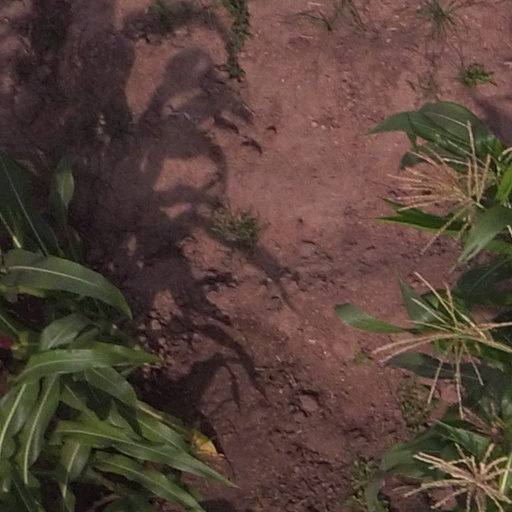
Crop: maize; corn